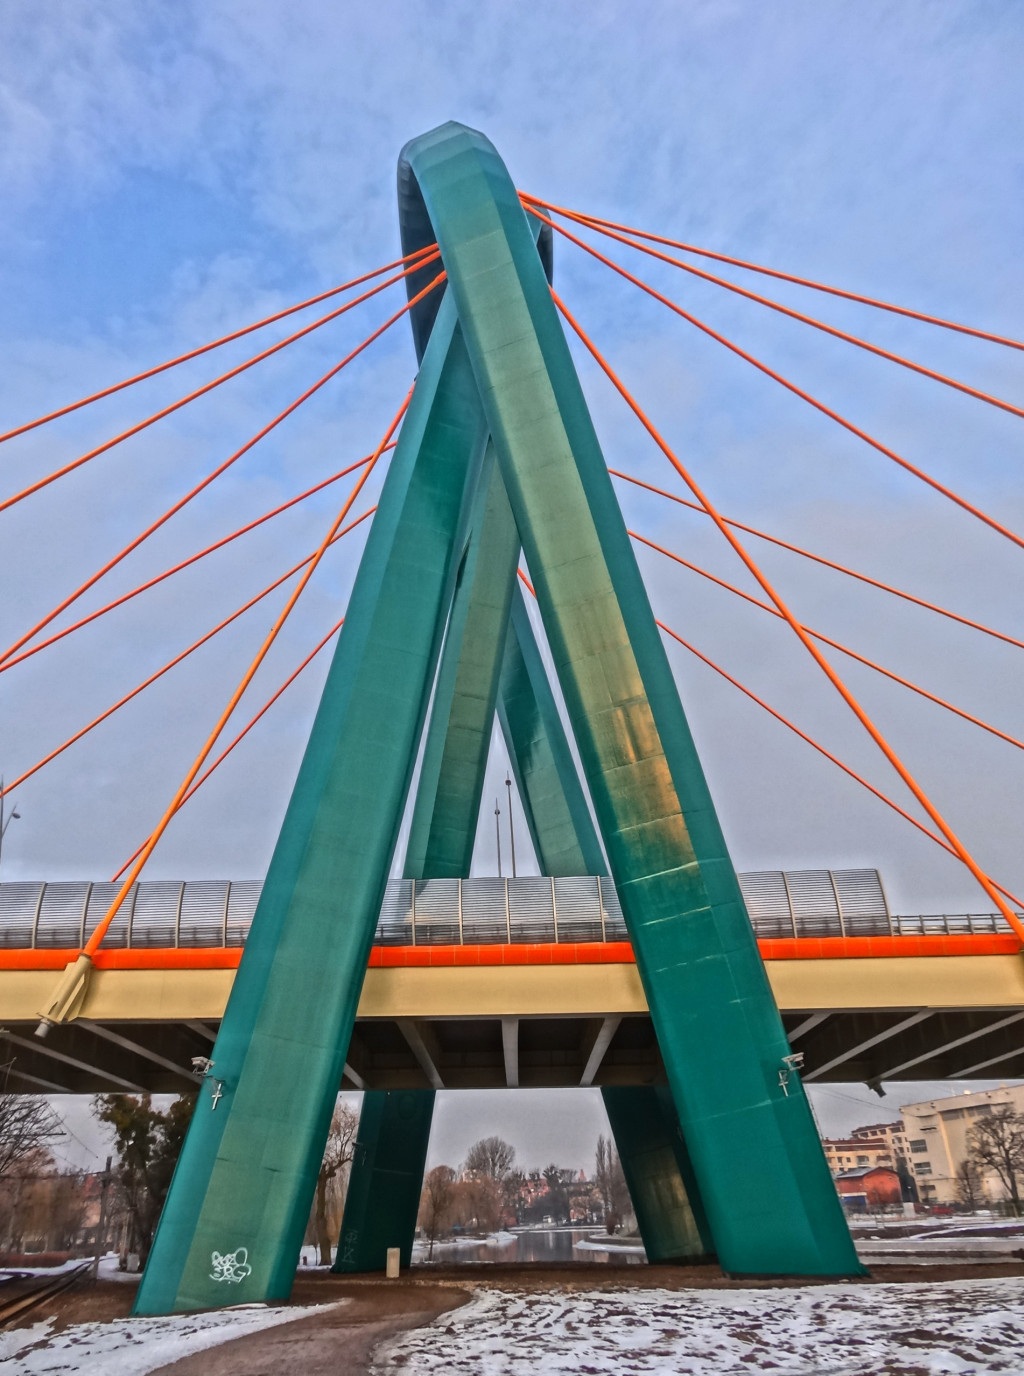
structure, bridge, crossing, river, suspension bridge, mast, pylon, infrastructure, cable stayed bridge, bydgoszcz, university bridge, brda, nonbuilding structure